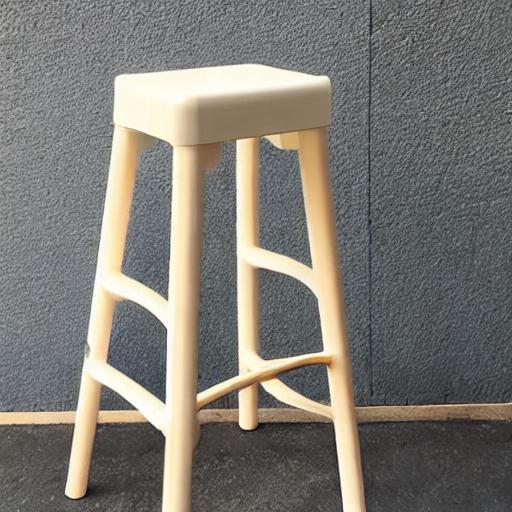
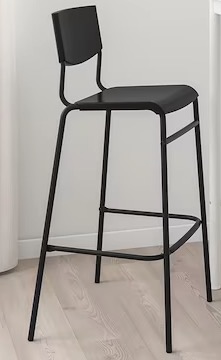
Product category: stool
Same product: no